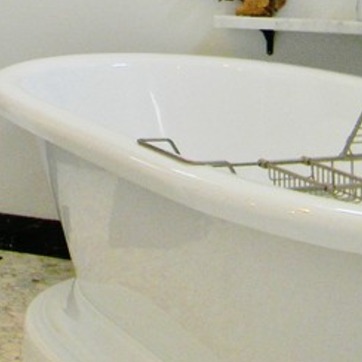
Material: ceramic